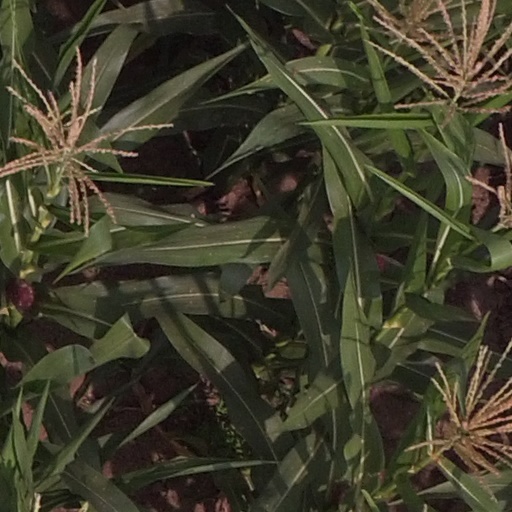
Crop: maize; corn